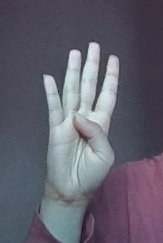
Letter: kaaf